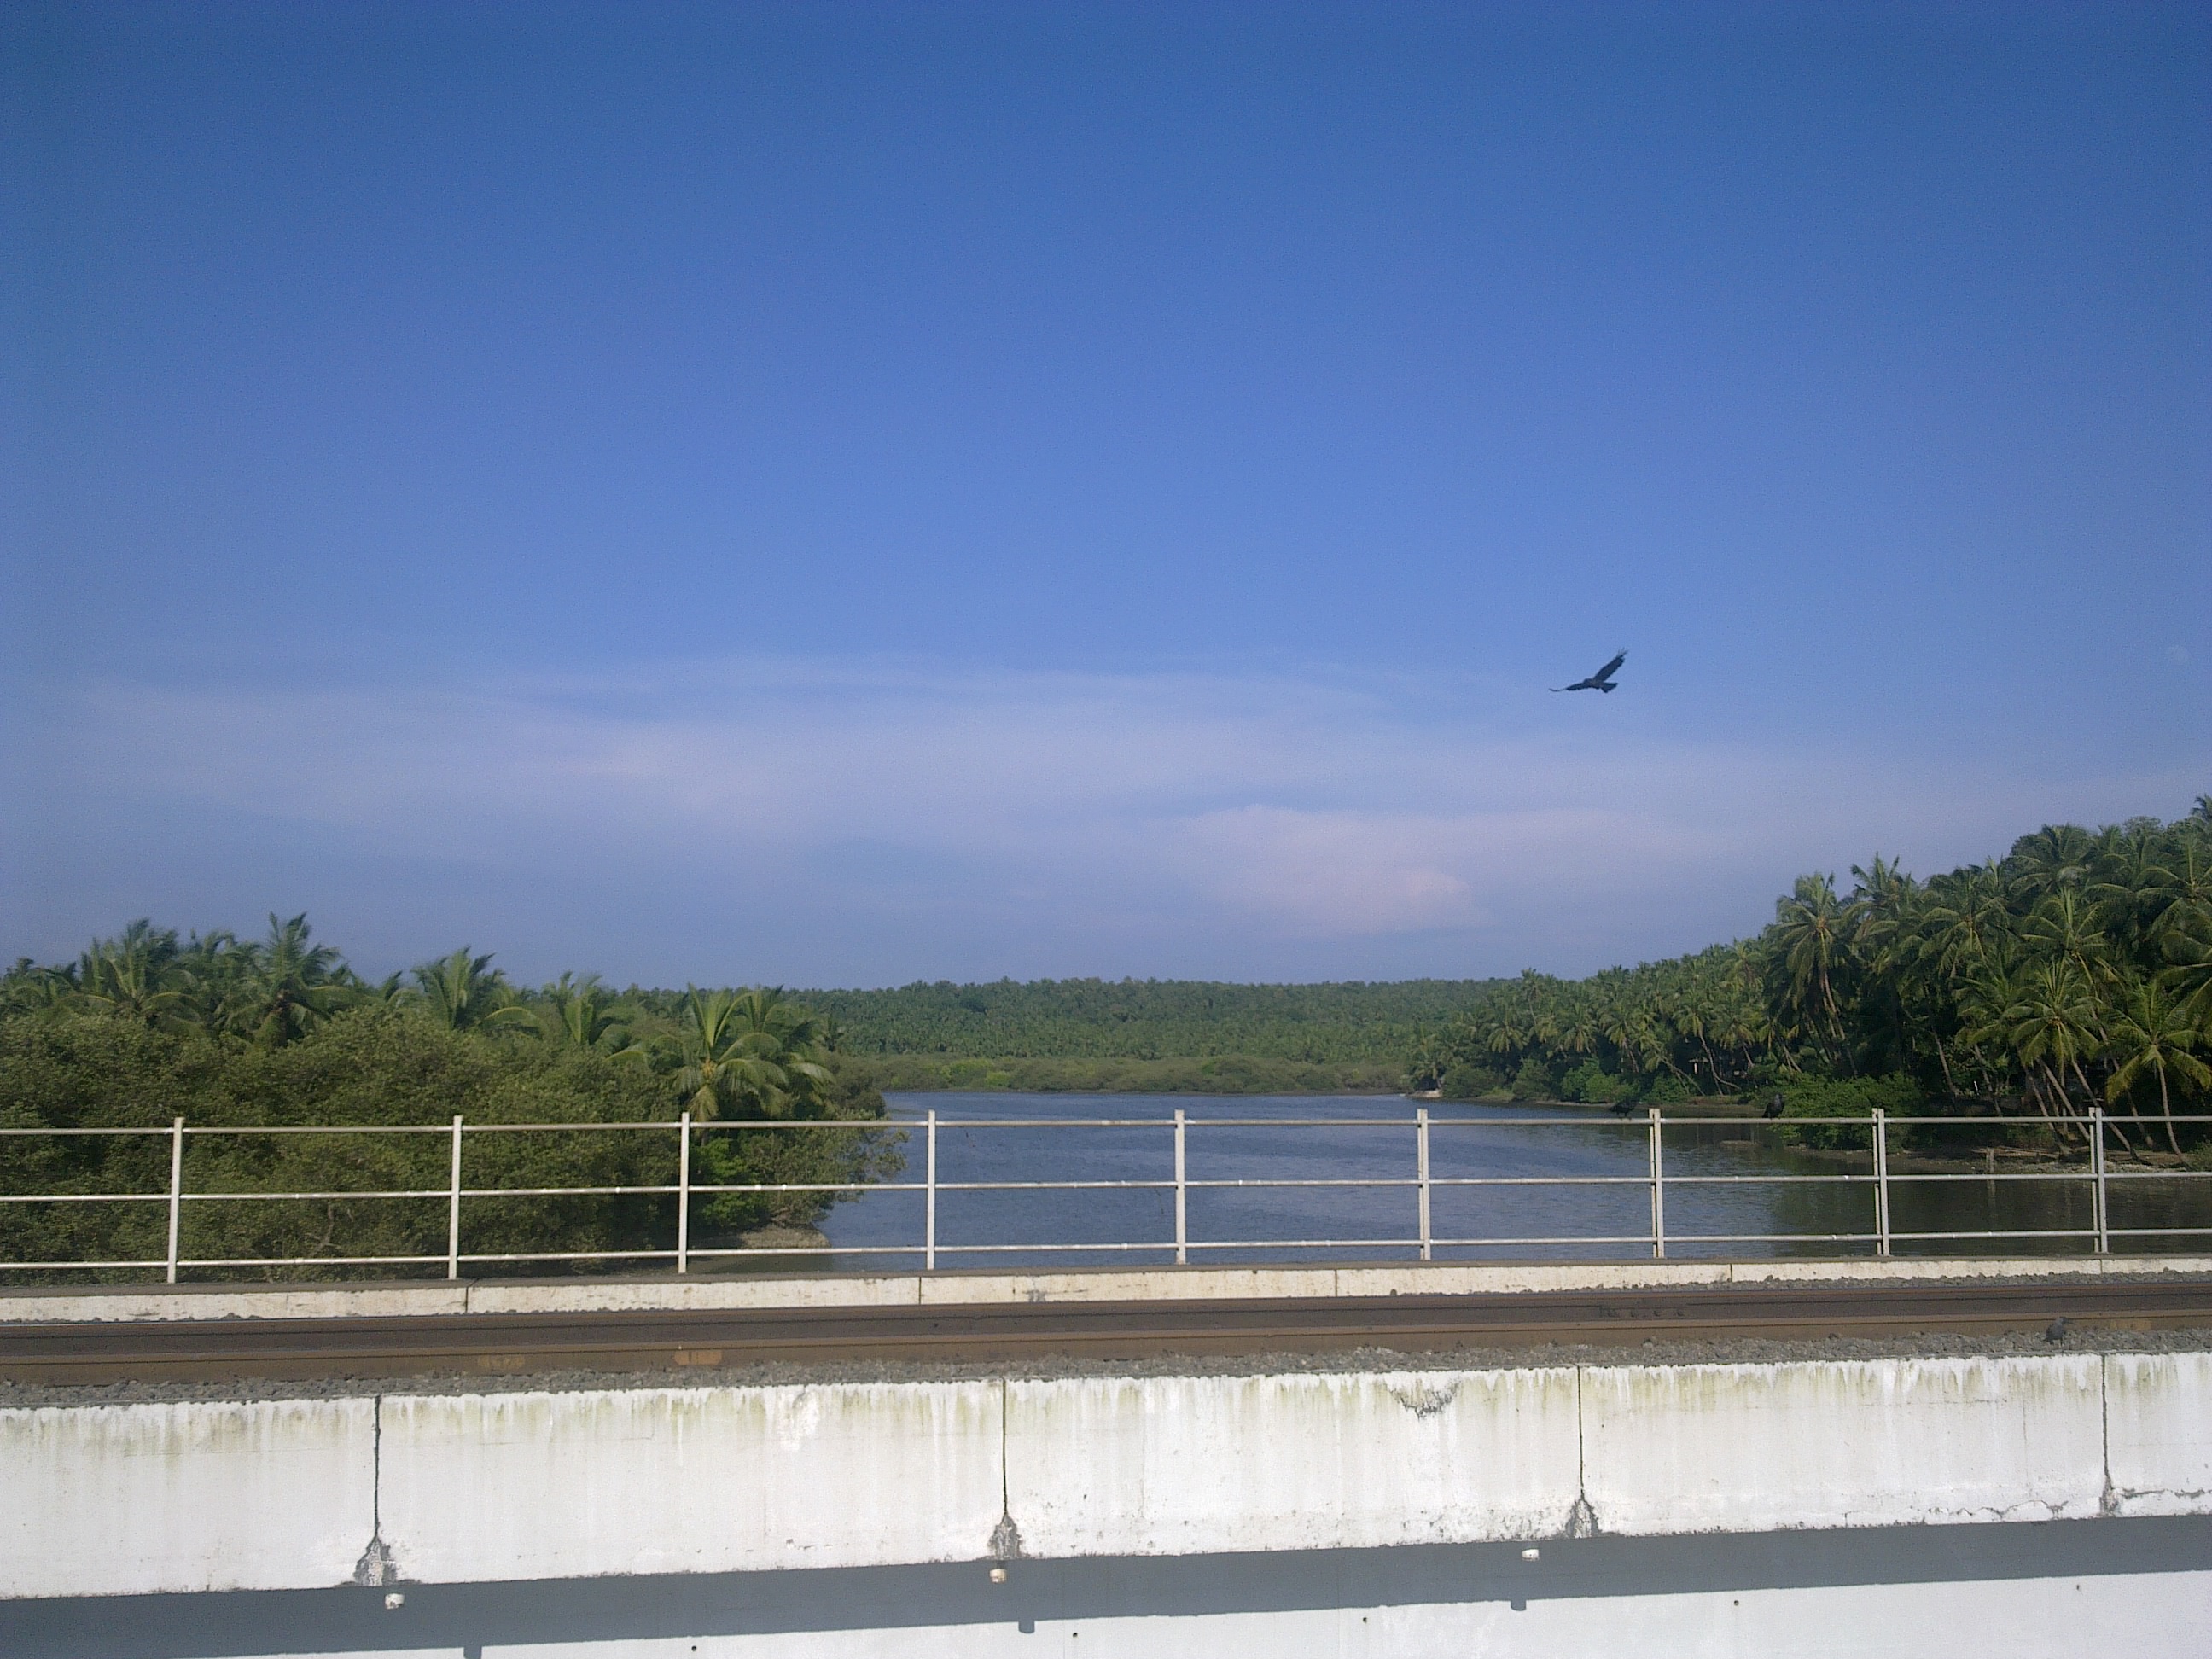
sky, water, infrastructure, daytime, reservoir, river, cloud, tree, lake, road, horizon, roof